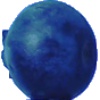
Label: Huckleberry 1